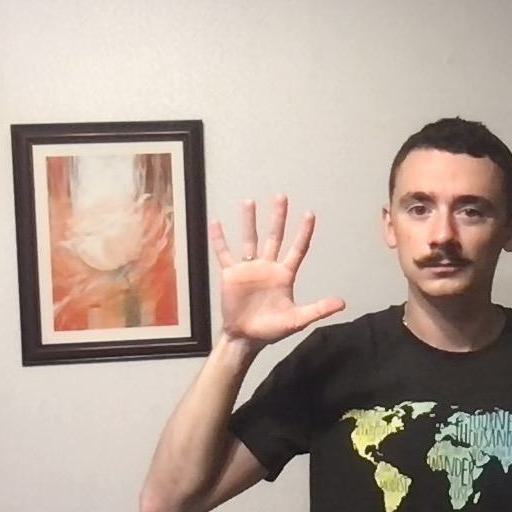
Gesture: palm